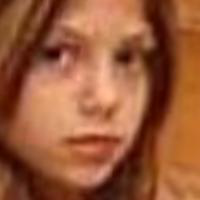
Age group: age 11-20